Alina Gorlova

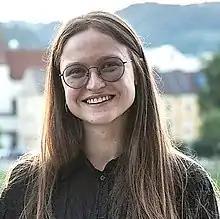
Gorlova at Crossing Europe Film Festival in 2021

Alina Eduardivna Gorlova (b. 1992) is a Ukrainian filmmaker, director, and screenwriter, specialising in documentaries. She was inducted into the Ukrainian Film Academy in 2017 and was named as an in 2021.